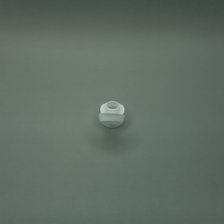
Color: white/transparent
Cap type: flip-top cap